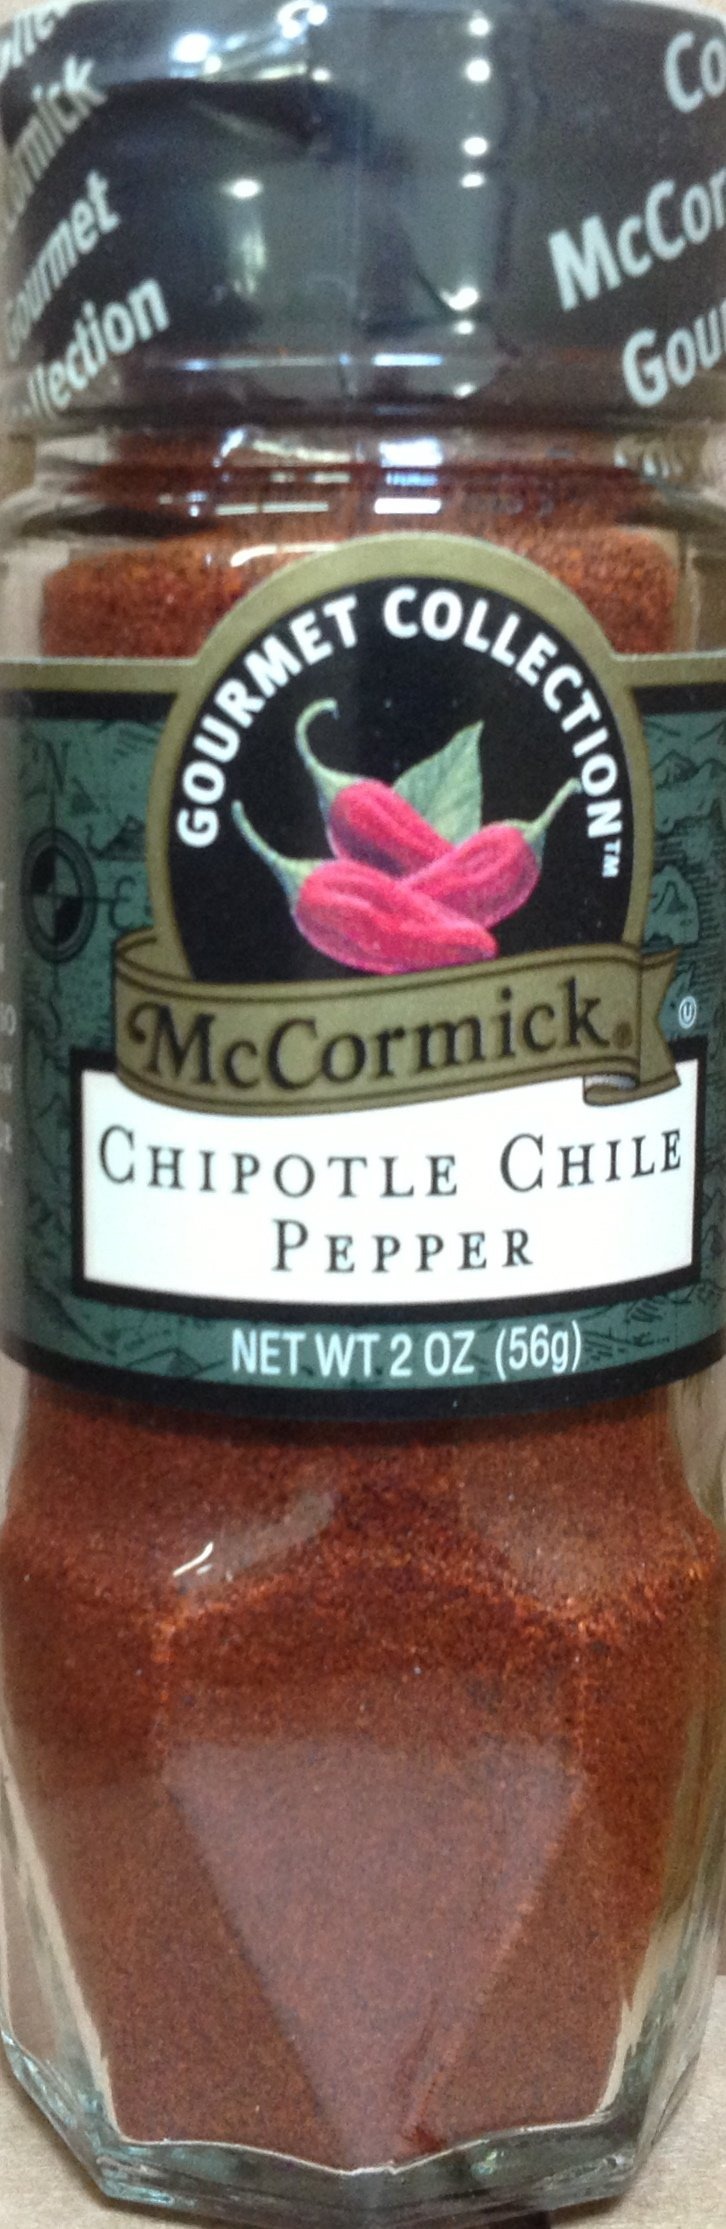
Item Name: McCormick Gourmet Collection Chipotle Chile Pepper - 3 Pack
Value: 6.0
Unit: Ounce

Price: 10.64